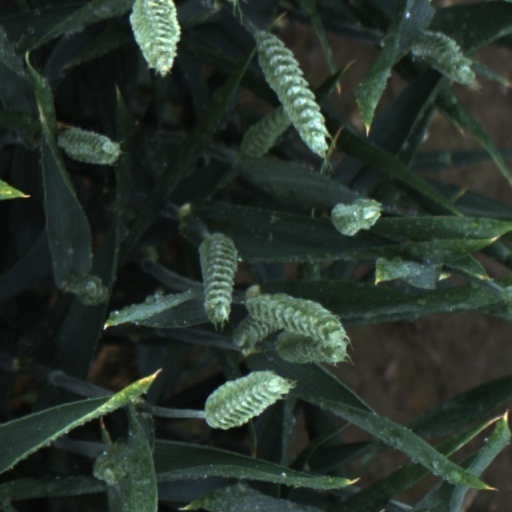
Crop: wheat